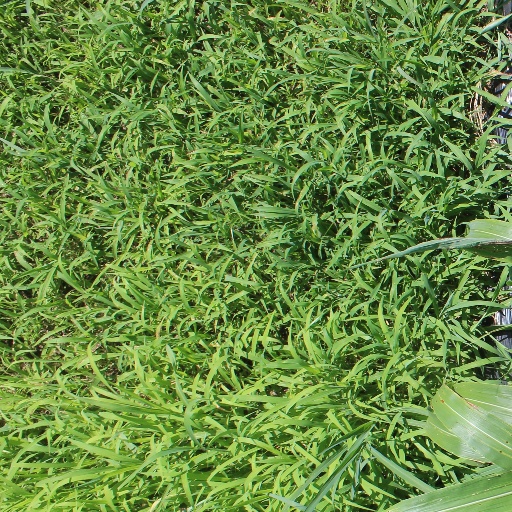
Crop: sorghum